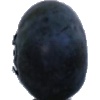
Label: blueberry